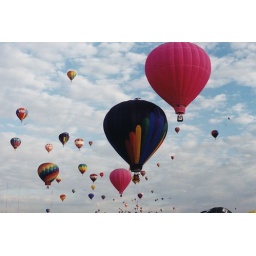
Our balloons are the pink ones. I'm in the one on the right with the white shirt on.